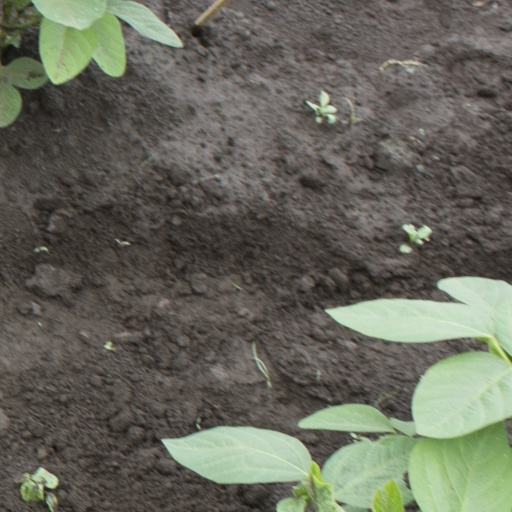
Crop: soybean